Bravia (brand)

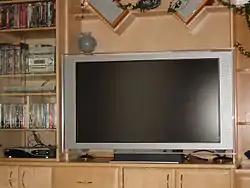
BRAVIA KDL-46X2000 LCD

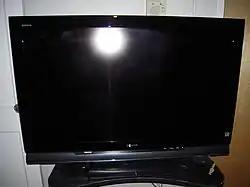
Sony's BRAVIA series HDTV

In May 2013 Sony introduced their first 4K BRAVIA TV models smaller than X900 from late 2012. In May 2015, Sony launched their first lineup of Android television Bravia models that allowed users to access content from services like YouTube, Netflix and Hulu as well as install apps and games from the Google Play store. In addition, Bravia eventually integrated with Google Assistant for controlling home automation and voice commands.